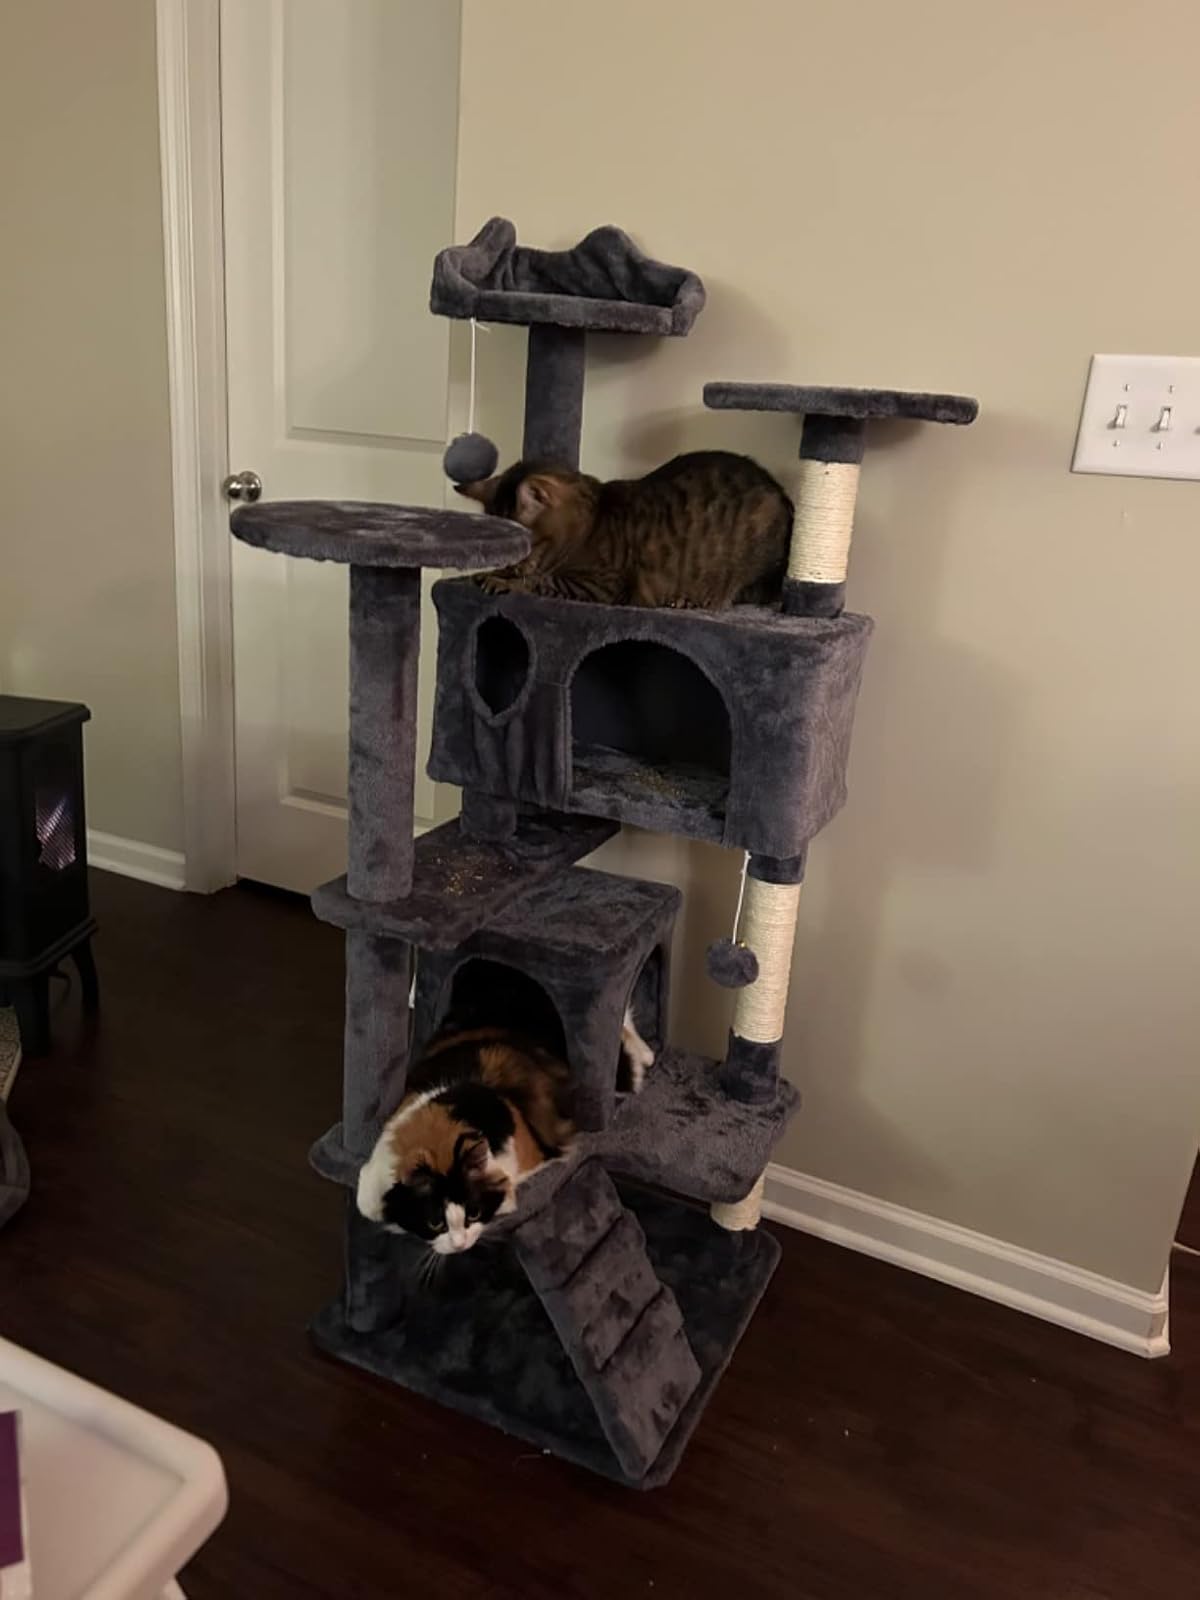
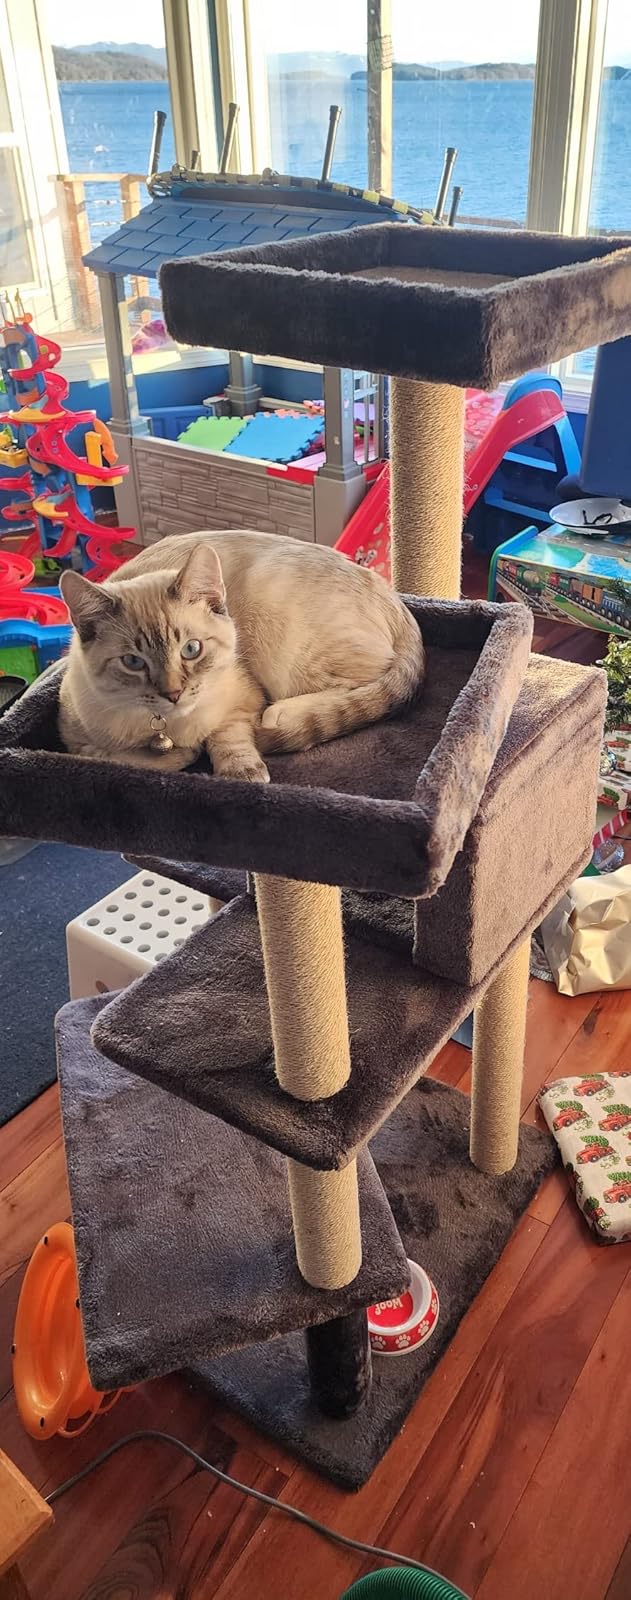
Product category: items_cat tree
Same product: no